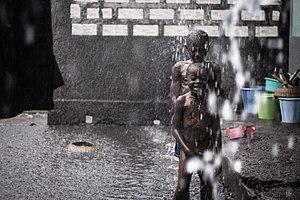
Le climat de la république du Congo est essentiellement chaud et humide, du fait de la localisation du pays dans la zone intertropicale. Le relief favorise la circulation des différentes masses d'air abordant le territoire.